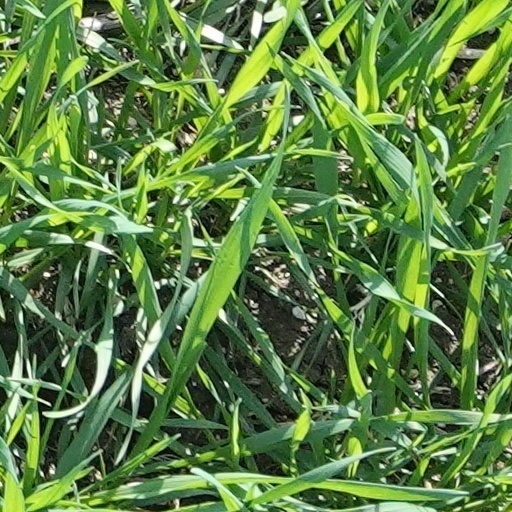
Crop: wheat